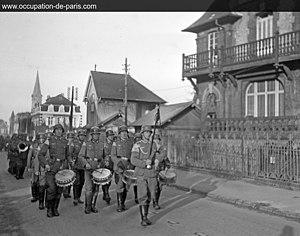
Parade fanfare allemande Houlgate rue des Bains 1941 Français
Houlgate est une cité balnéaire style 1900 située dans le Calvados sur la Côte Fleurie créée sur les landes de Beuzeval. Cette ville de Normandie, localisée dans le pays d'Auge, à mi-distance entre Cabourg à l'ouest et Villers-sur-Mer à l'est, se trouve à une vingtaine de kilomètres de Caen et 14 km de Deauville. La ville est réputée pour son architecture balnéaire typique de cette période.